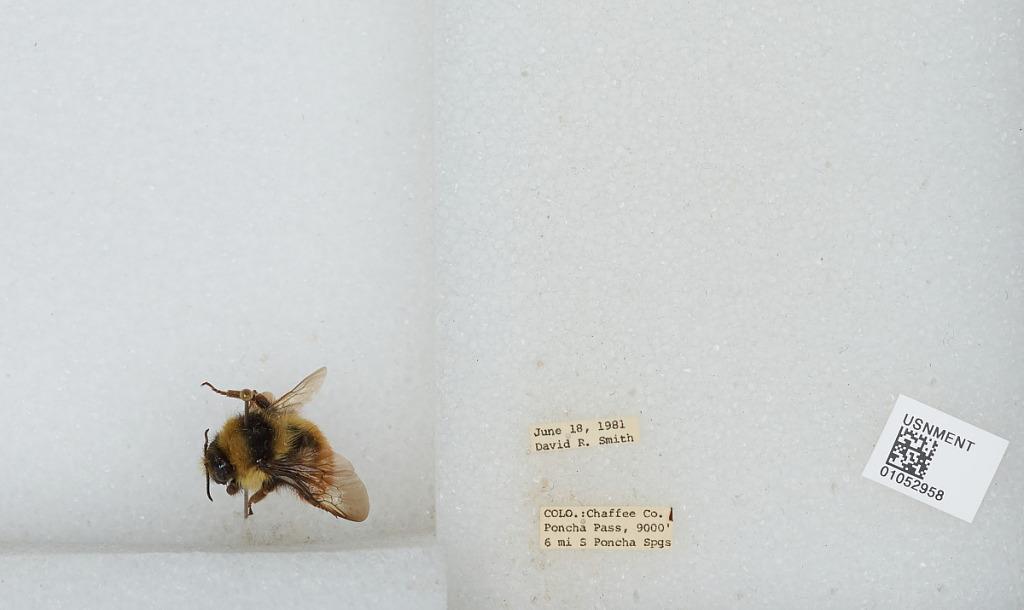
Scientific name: Bombus sp.
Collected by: D. Smith
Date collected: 1981-6-18
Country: United States
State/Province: Colorado
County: Chaffee
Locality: Poncha Pass, 6 miles South of Poncha Springs
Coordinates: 38.4258, -106.077